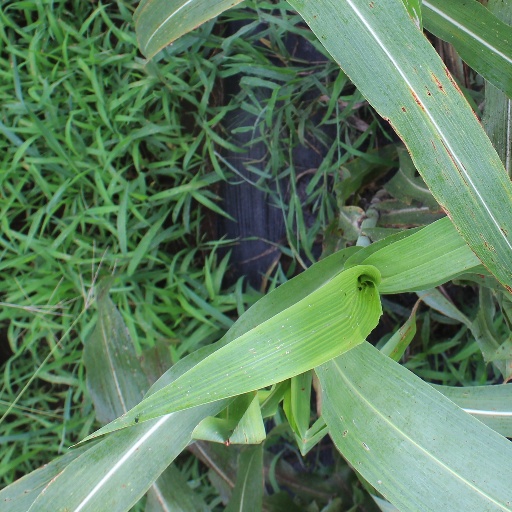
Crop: sorghum